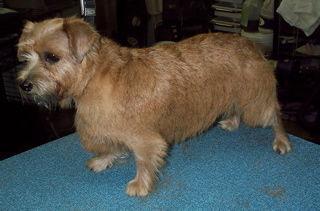
Norfolk_terrier